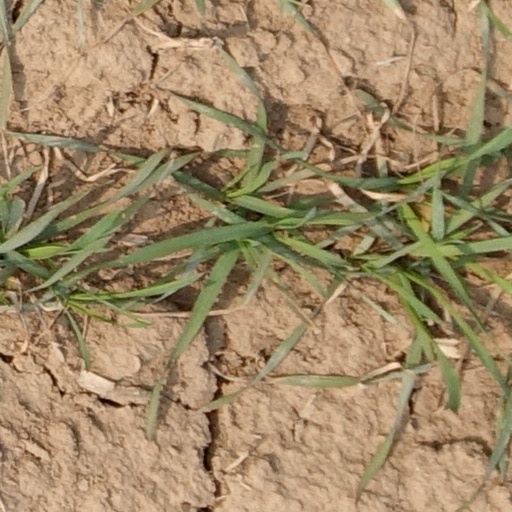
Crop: wheat